Chris Creveling

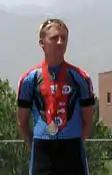
Chris Creveling wears a silver medal at the 2007 US Inline Championships medal ceremony.

Christopher Creveling (born December 29, 1986) is an American short track speed skater who represented the United States at the 2014 Winter Olympics. Growing up, his family owned a roller rink and was highly involved in the sport of roller skating. Creveling followed in the footsteps of his older siblings, learning to skate as soon as he could walk. He was selected for the 2003 United States' Junior World roller skating team in 2003 and for the Senior World Team from 2004 to 2006. At the 2004 World Championships, he won a gold medal as part of the US relay team.